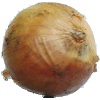
Label: white_onion